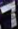
Number: 7